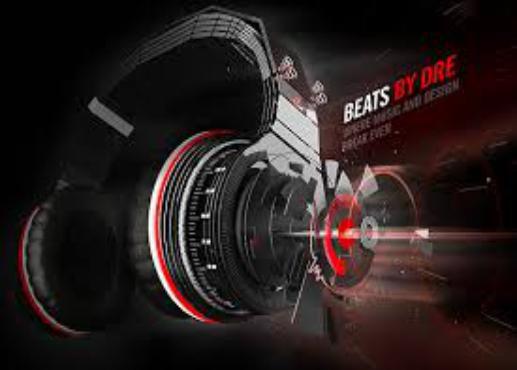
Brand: BEATS BY DRE
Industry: Electronic